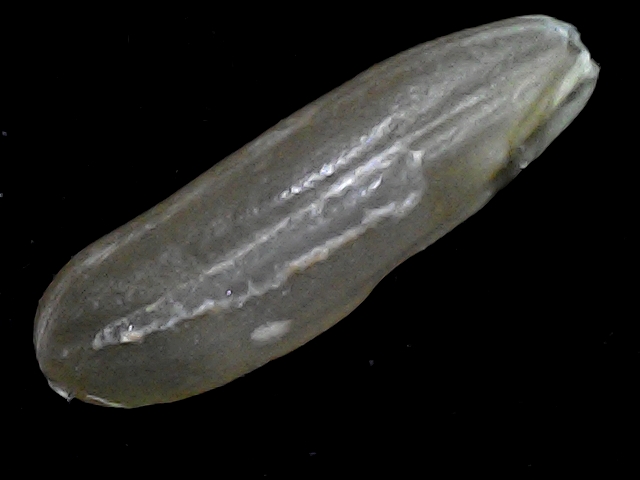
Rice variety: BR23